Question: Please indicate a possible affordance area of baseball bat that can be used for swinging
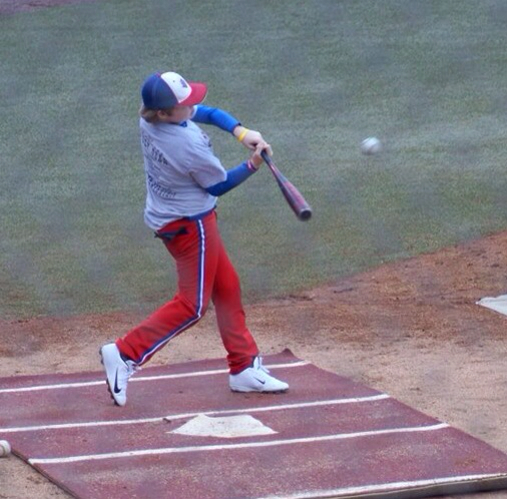
Answer: [244.126, 133.802, 289.461, 186.171]